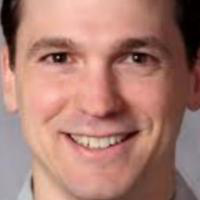
Age group: age 31-40